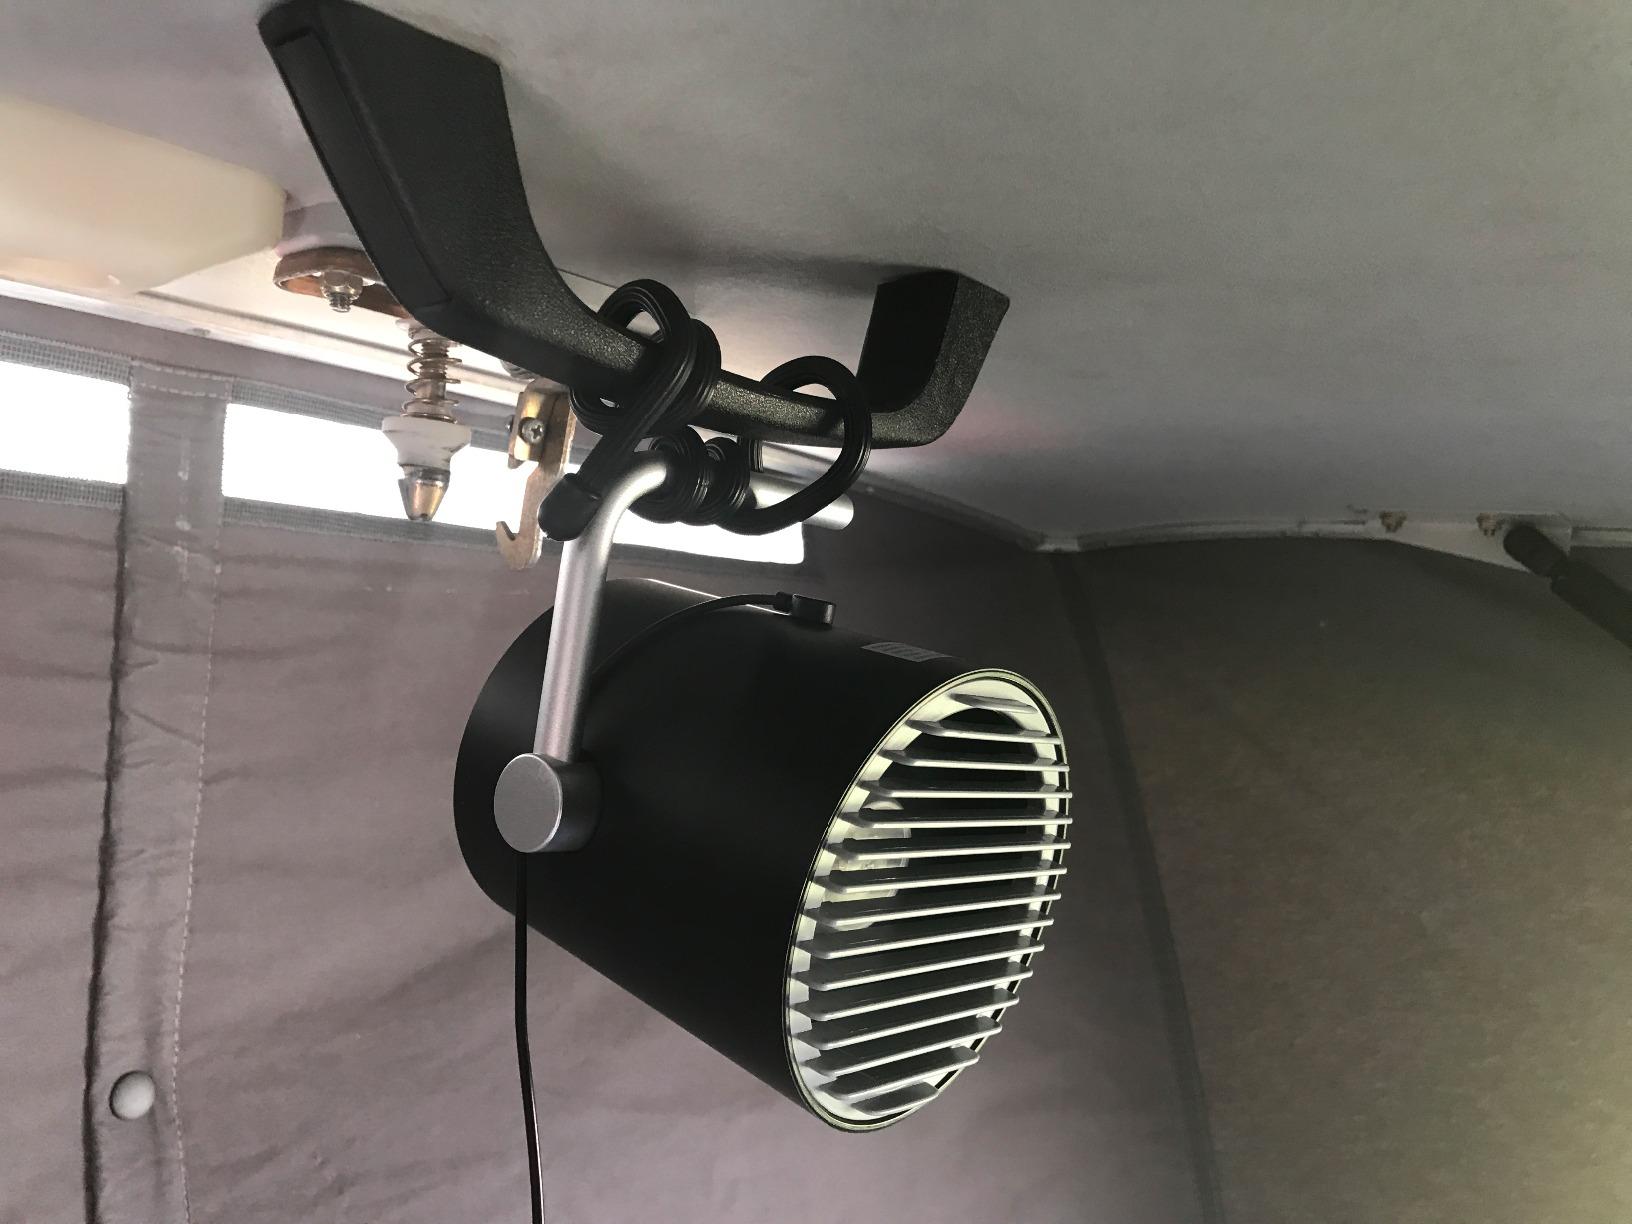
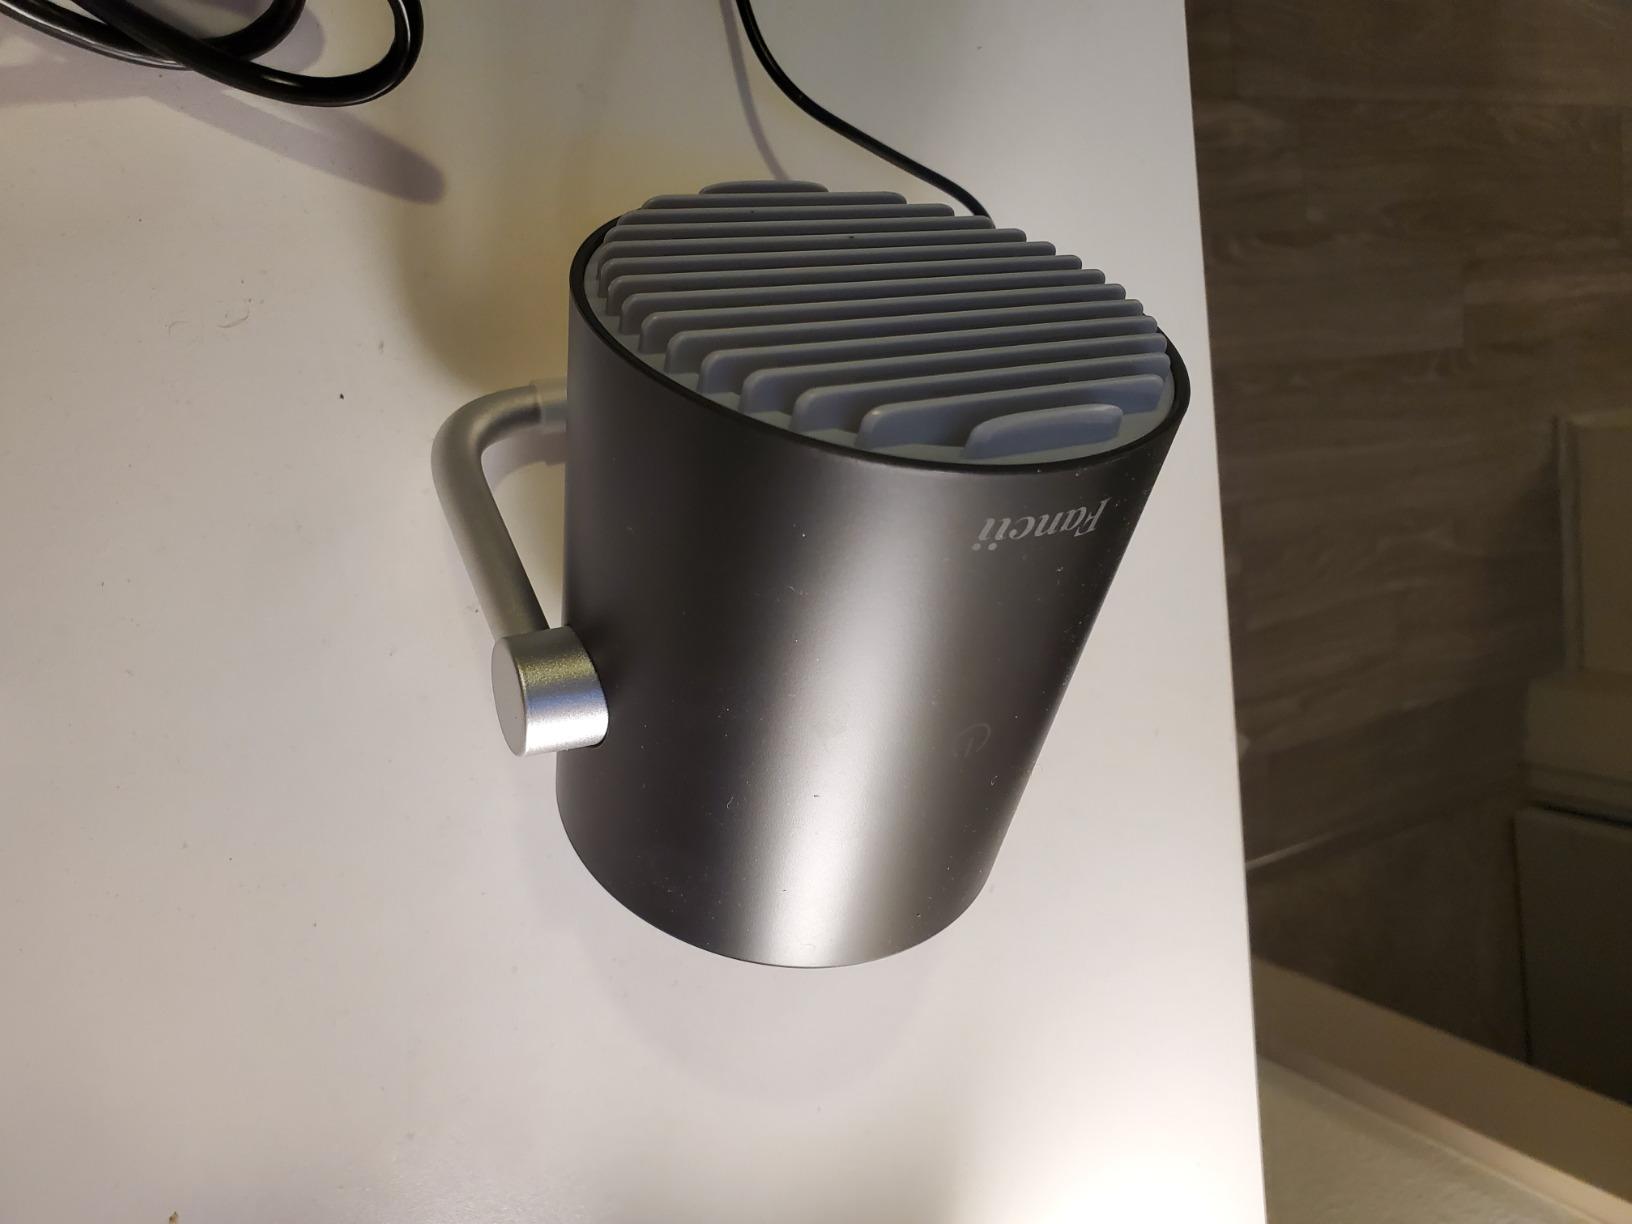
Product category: fan
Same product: yes